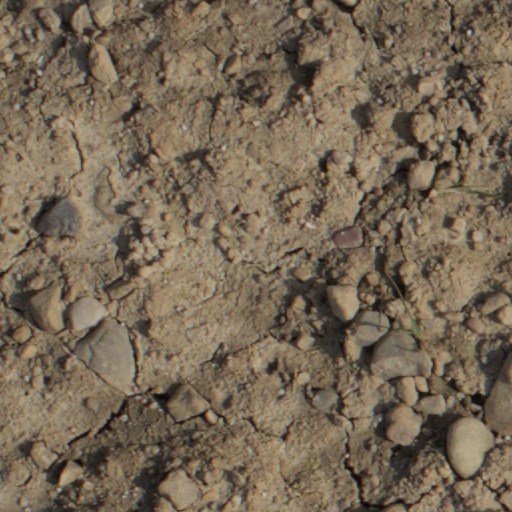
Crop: wheat